Liggett Group

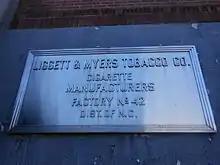
Liggett & Myers factory sign in Durham, NC

Liggett & Myers continued to release new brands. In 1912, Chesterfield was reintroduced as a Turkish-Virginia blended cigarette and in 1915 Burley and Maryland tobaccos were added to Chesterfield blend. It was in 1916 that Chesterfield became the first cigarette to add a moisture-proof, overall cover to the paper and foil pack. In 1917, the company built a warehouse and factory at Huntington, West Virginia. It was listed on the National Register of Historic Places in 1998.